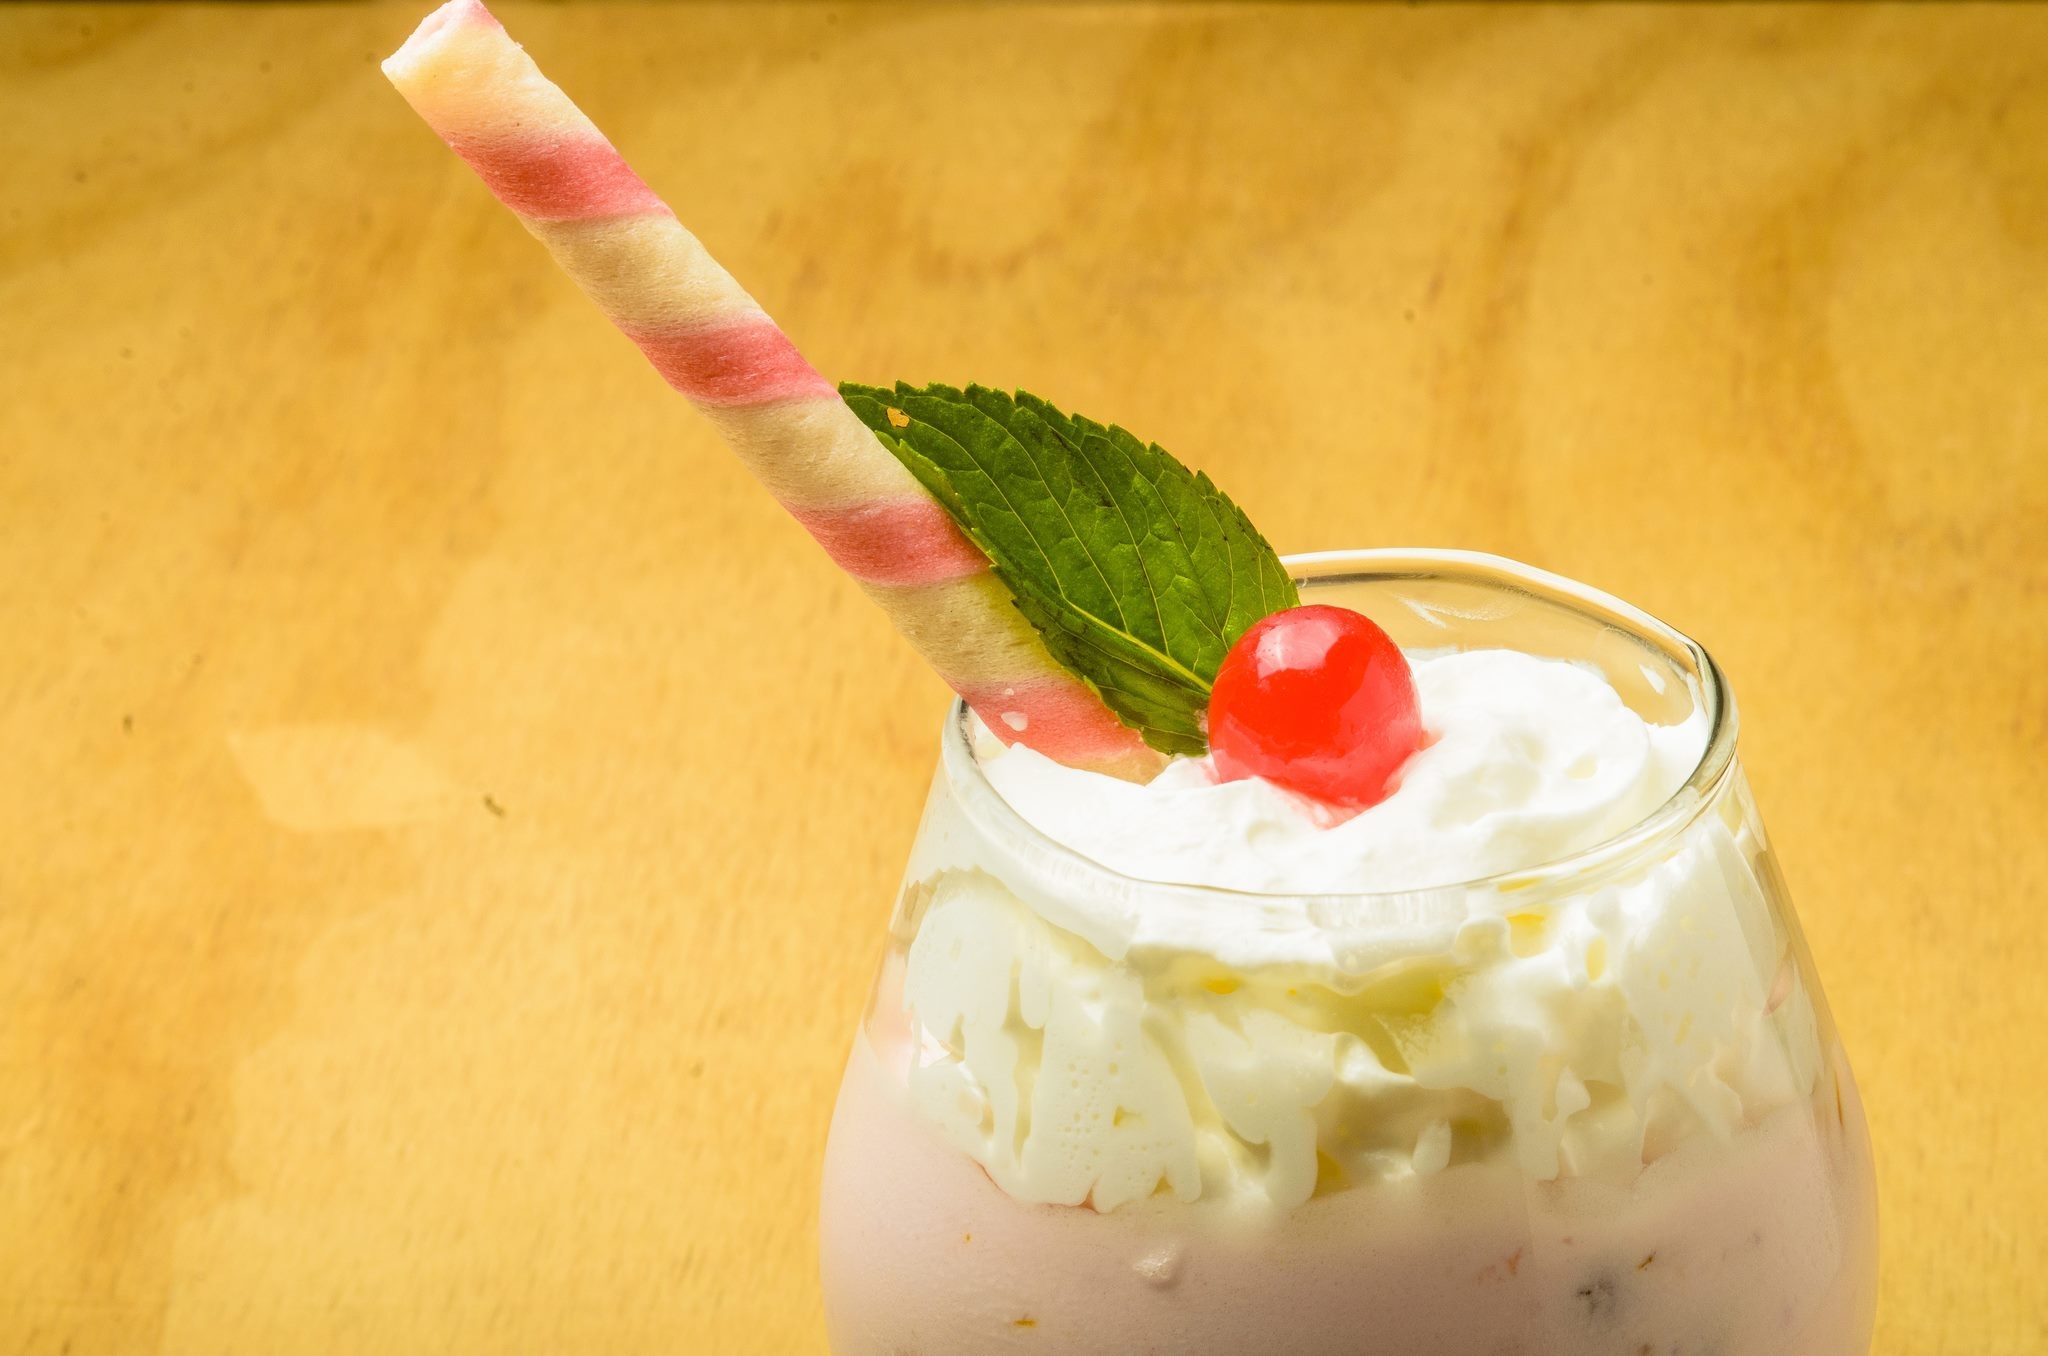
coffee, restaurant, food, produce, drink, breakfast, dessert, dairy product, cocktail, smoothie, flavor, milkshake, shayk milk